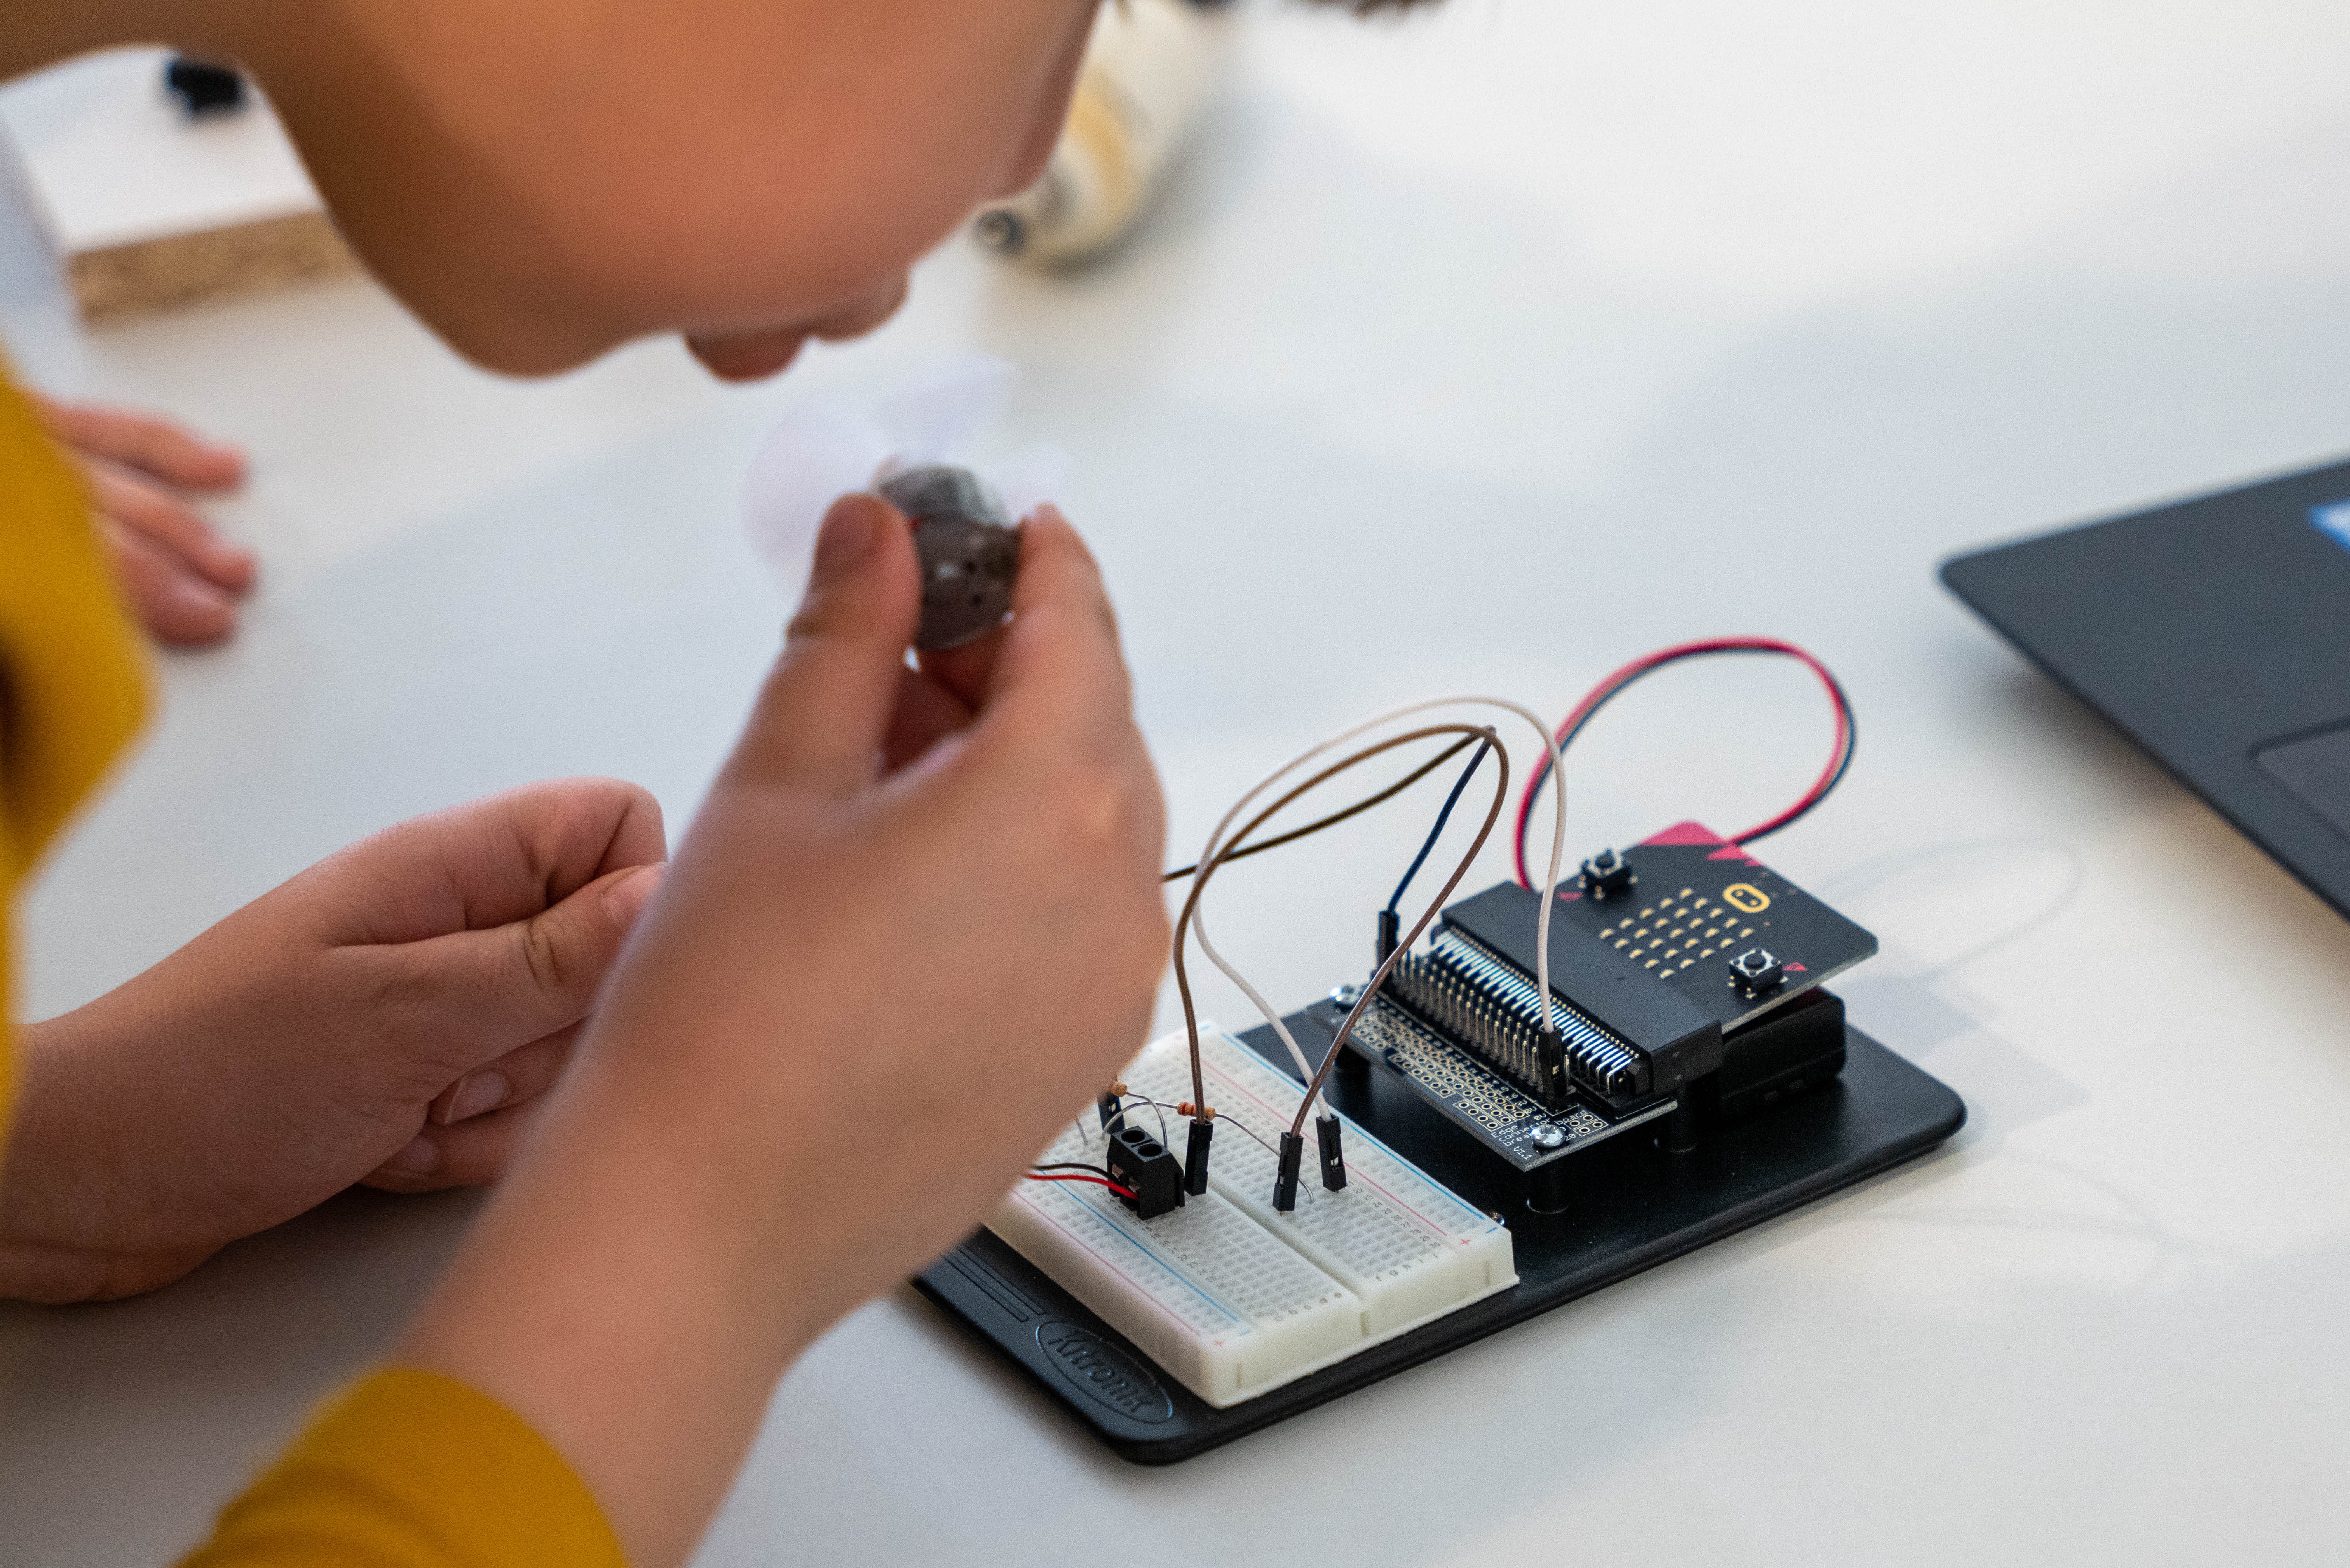
tool, circuit component, passive circuit component, yellow, gadget, electrical wiring, audio equipment, office equipment, hardware programmer, electronic instrument, automotive design, microcontroller, electronic engineering, engineering, eyewear, breadboard, input device, cable, computer hardware, electronic component, wire, electronic device, circuit prototyping, electrical supply, wrist, machine, desk, science, nail, office supplies, thumb, electrical network, fashion design, personal computer hardware, toy, computer component, cable management, learning